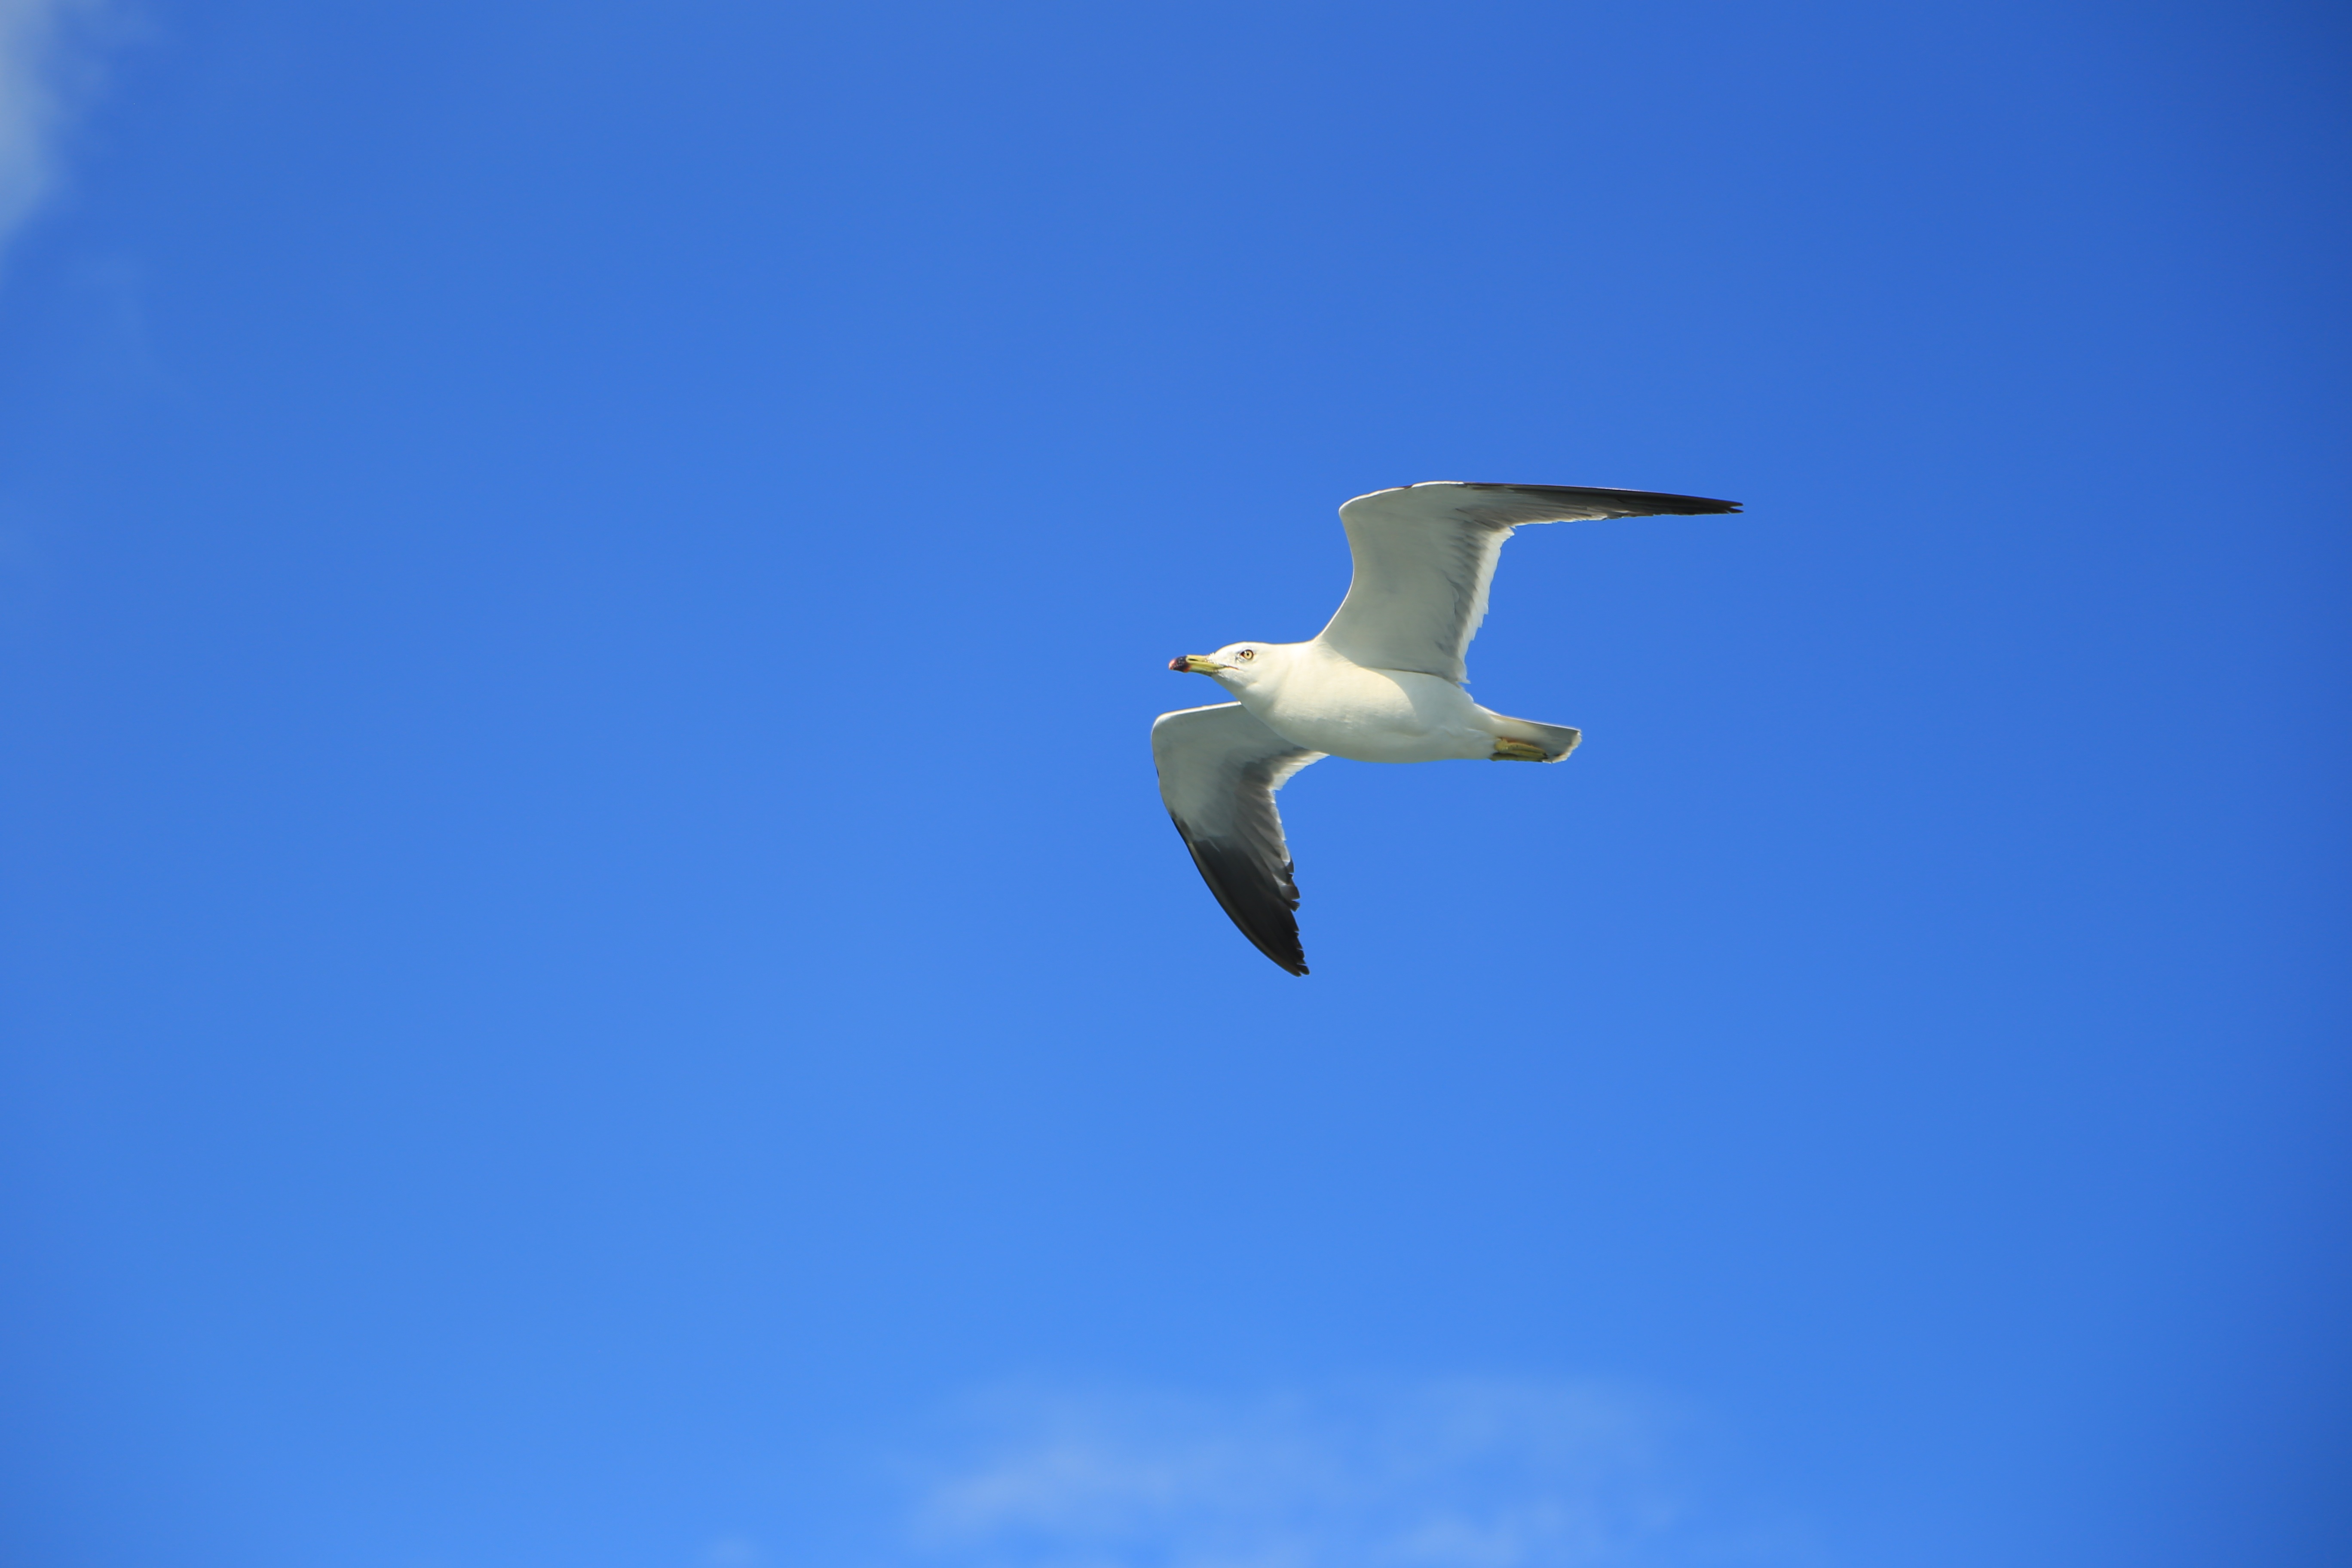
nature, bird, wing, sky, animal, seabird, seagull, gull, flight, blue, vertebrate, albatross, charadriiformes